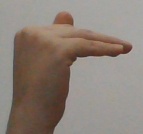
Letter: khaa